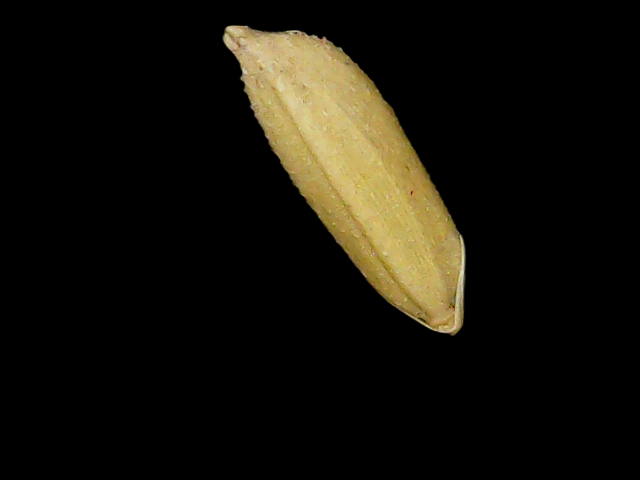
Rice variety: Binadhan17